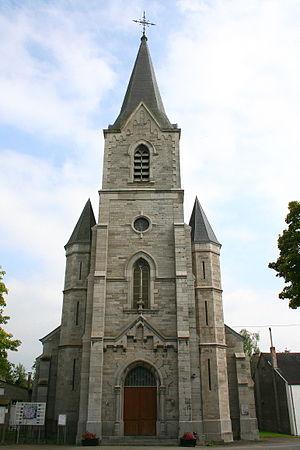
Lomprez (Belgique)
Lomprez est une section de la commune belge de Wellin située en Région wallonne dans la province de Luxembourg.